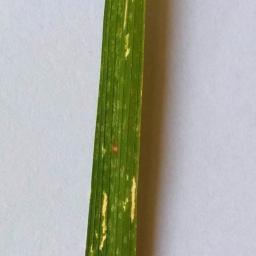
Label: Rice___Leaf_Blast